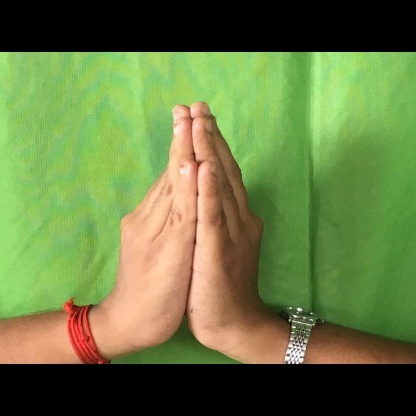
Mudra: Anjali